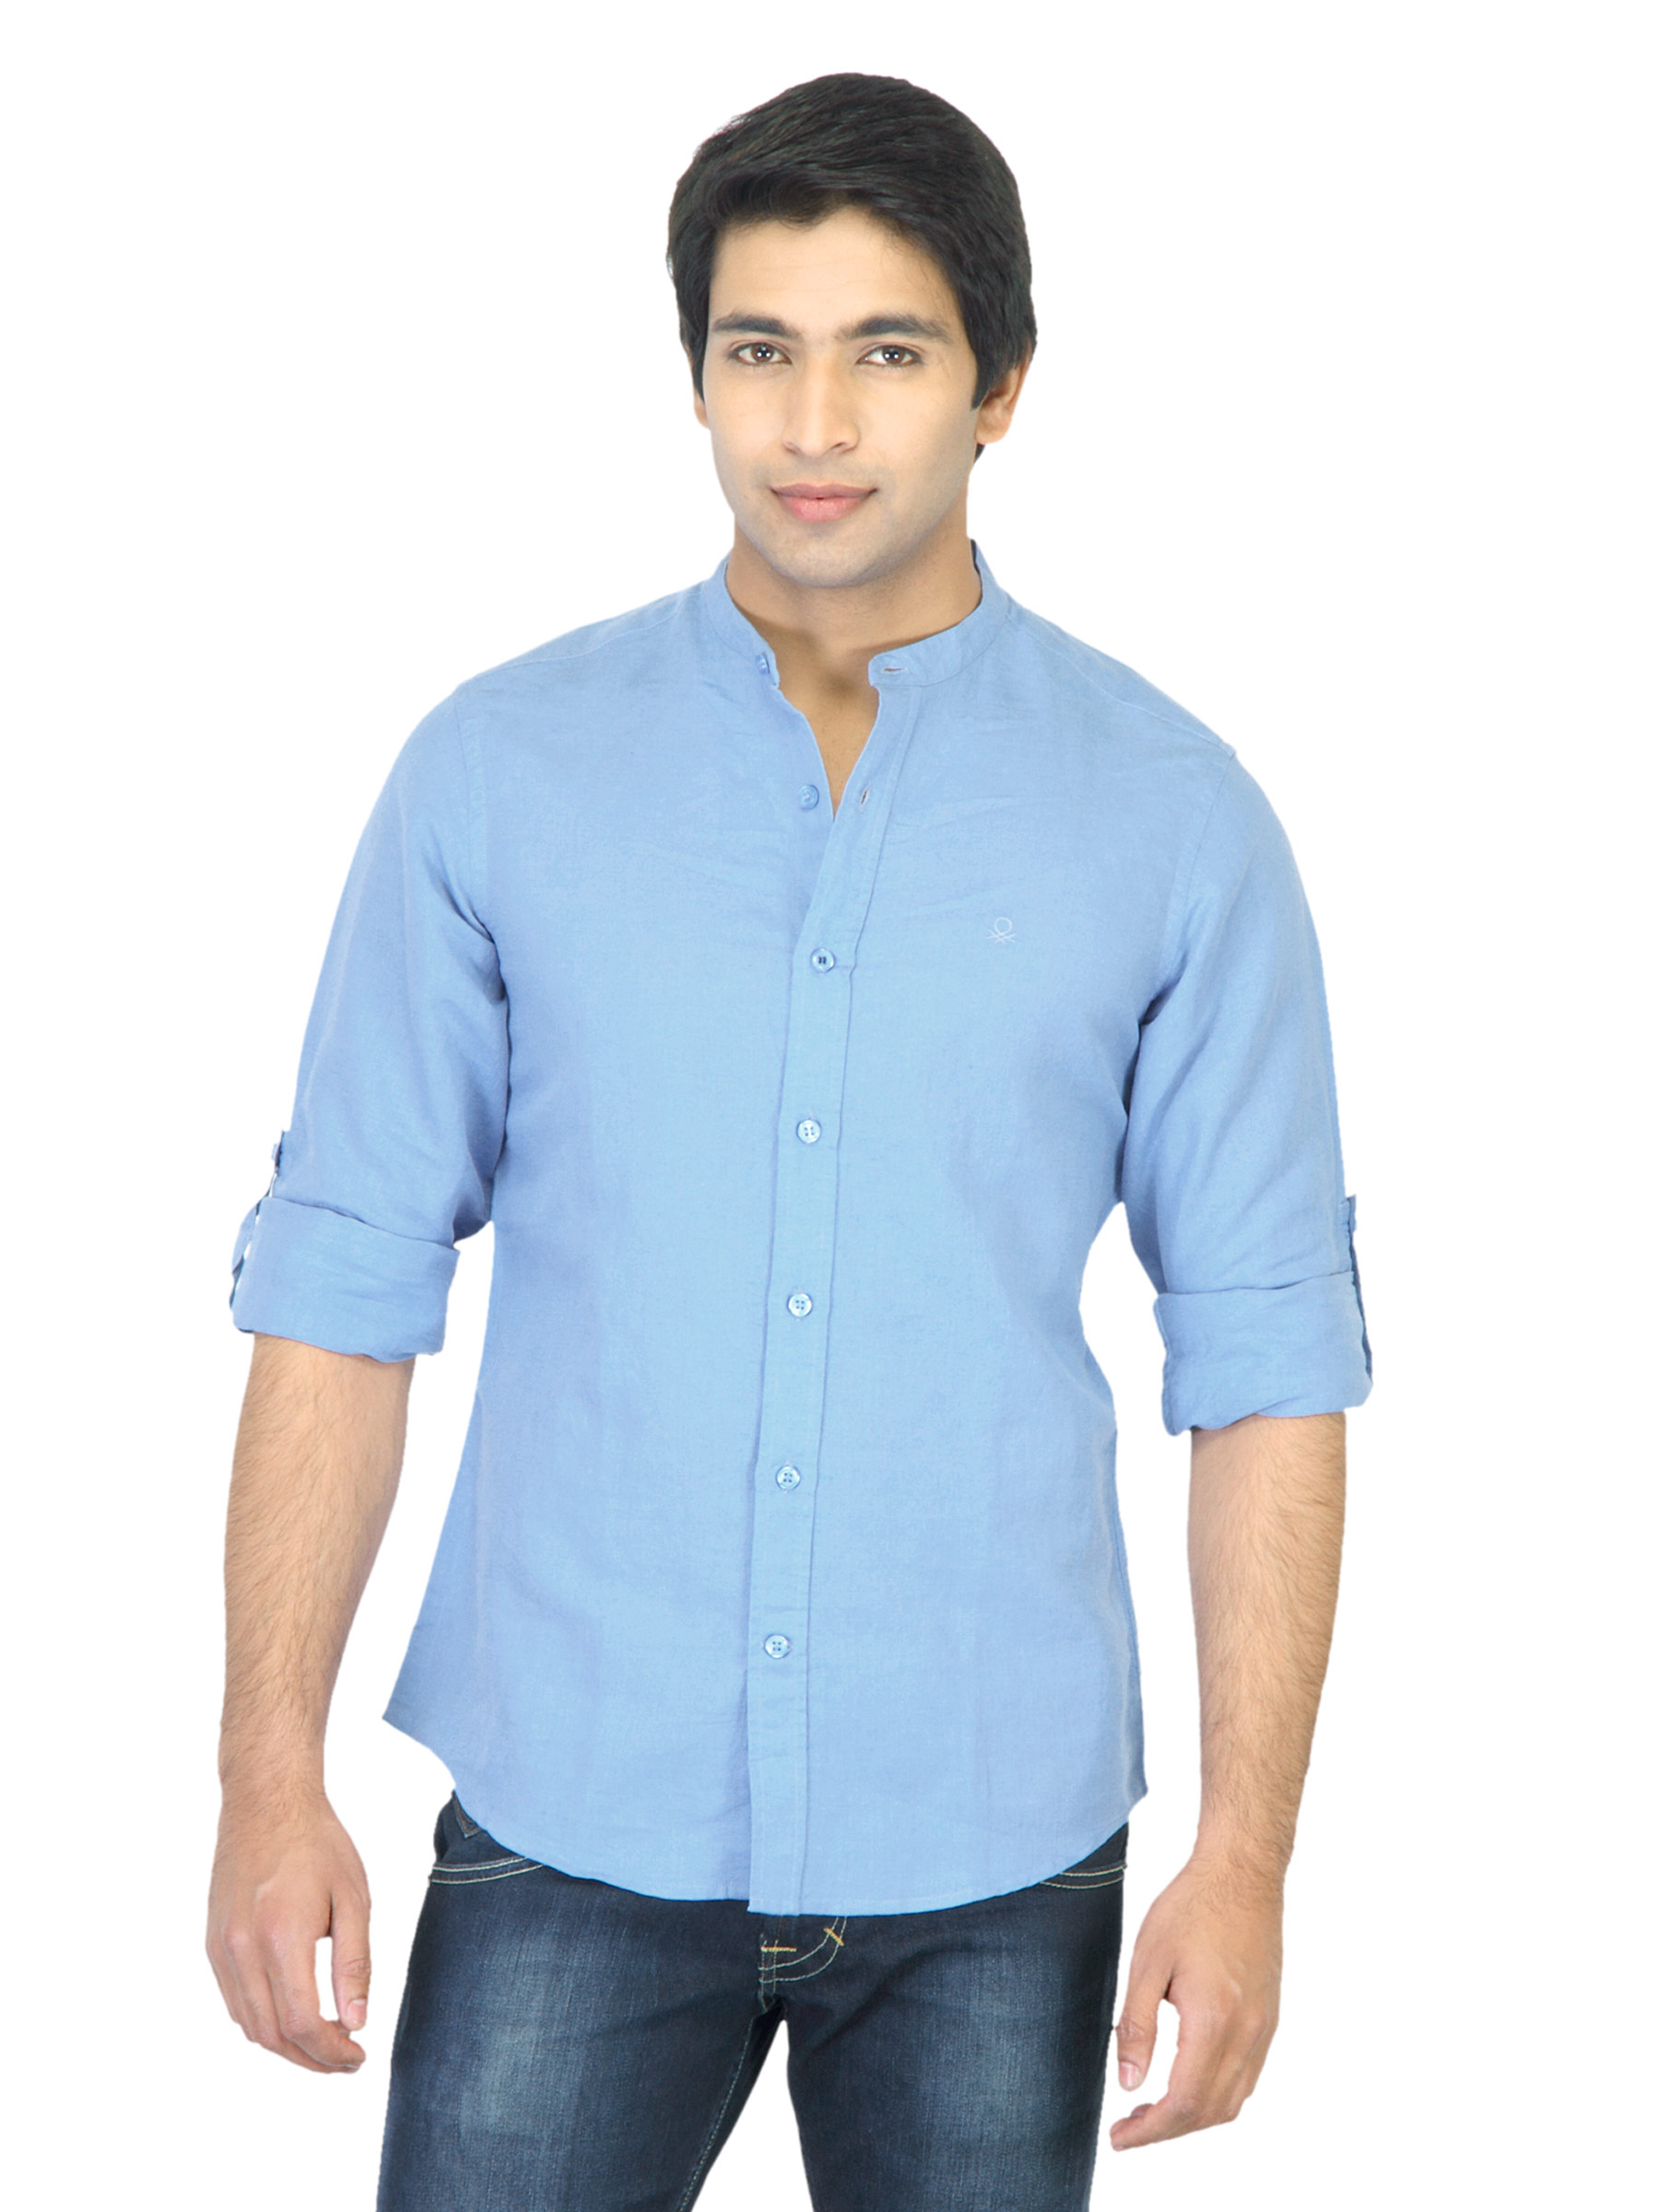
United Colors of Benetton Men Blue Shirt
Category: Apparel / Topwear / Shirts
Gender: Men
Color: Blue
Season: Summer 2012
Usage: Casual